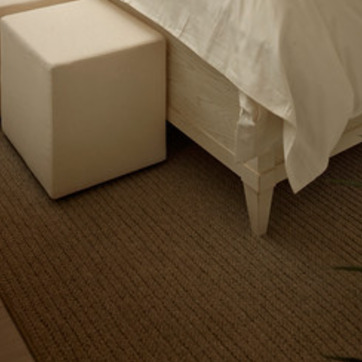
Material: carpet